Alppikylä

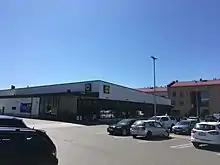
Lidl grocery store in Alppikylä

Alppikylä is well-known for its colorful townhouses. Most of the current buildings were built in a construction project in 2011–2016, where apartment buildings and densely populated townhouses will be built in Alppikylä.